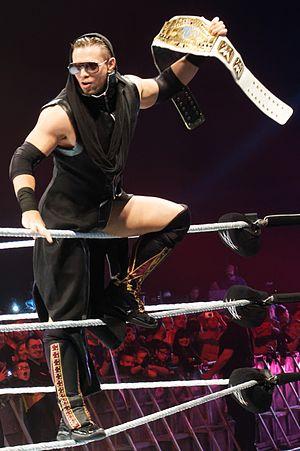
La 34ᵉ édition de WrestleMania est une manifestation de catch produite par World Wrestling Entertainment, une fédération de catch américaine, qui est télédiffusée, visible en paiement à la séance, sur le WWE Network. L'événement s'est déroulé le 8 avril 2018 au Mercedes-Benz Superdome à La Nouvelle-Orléans, dans l'état de la Louisiane. Il s'agit de la trente-quatrième édition de WrestleMania, qui fait partie avec le Royal Rumble, SummerSlam et les Survivor Series du « Big Four » à savoir « les Quatre Grands », les quatre plus grands, anciens et prestigieux événements que produit la compagnie chaque année. C'est la seconde fois que WrestleMania, après WrestleMania XXX en 2014, prend place au Mercedes-Benz Superdome.